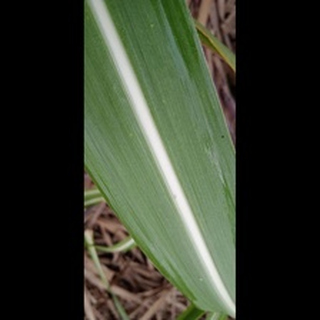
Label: healthy_sugarcane